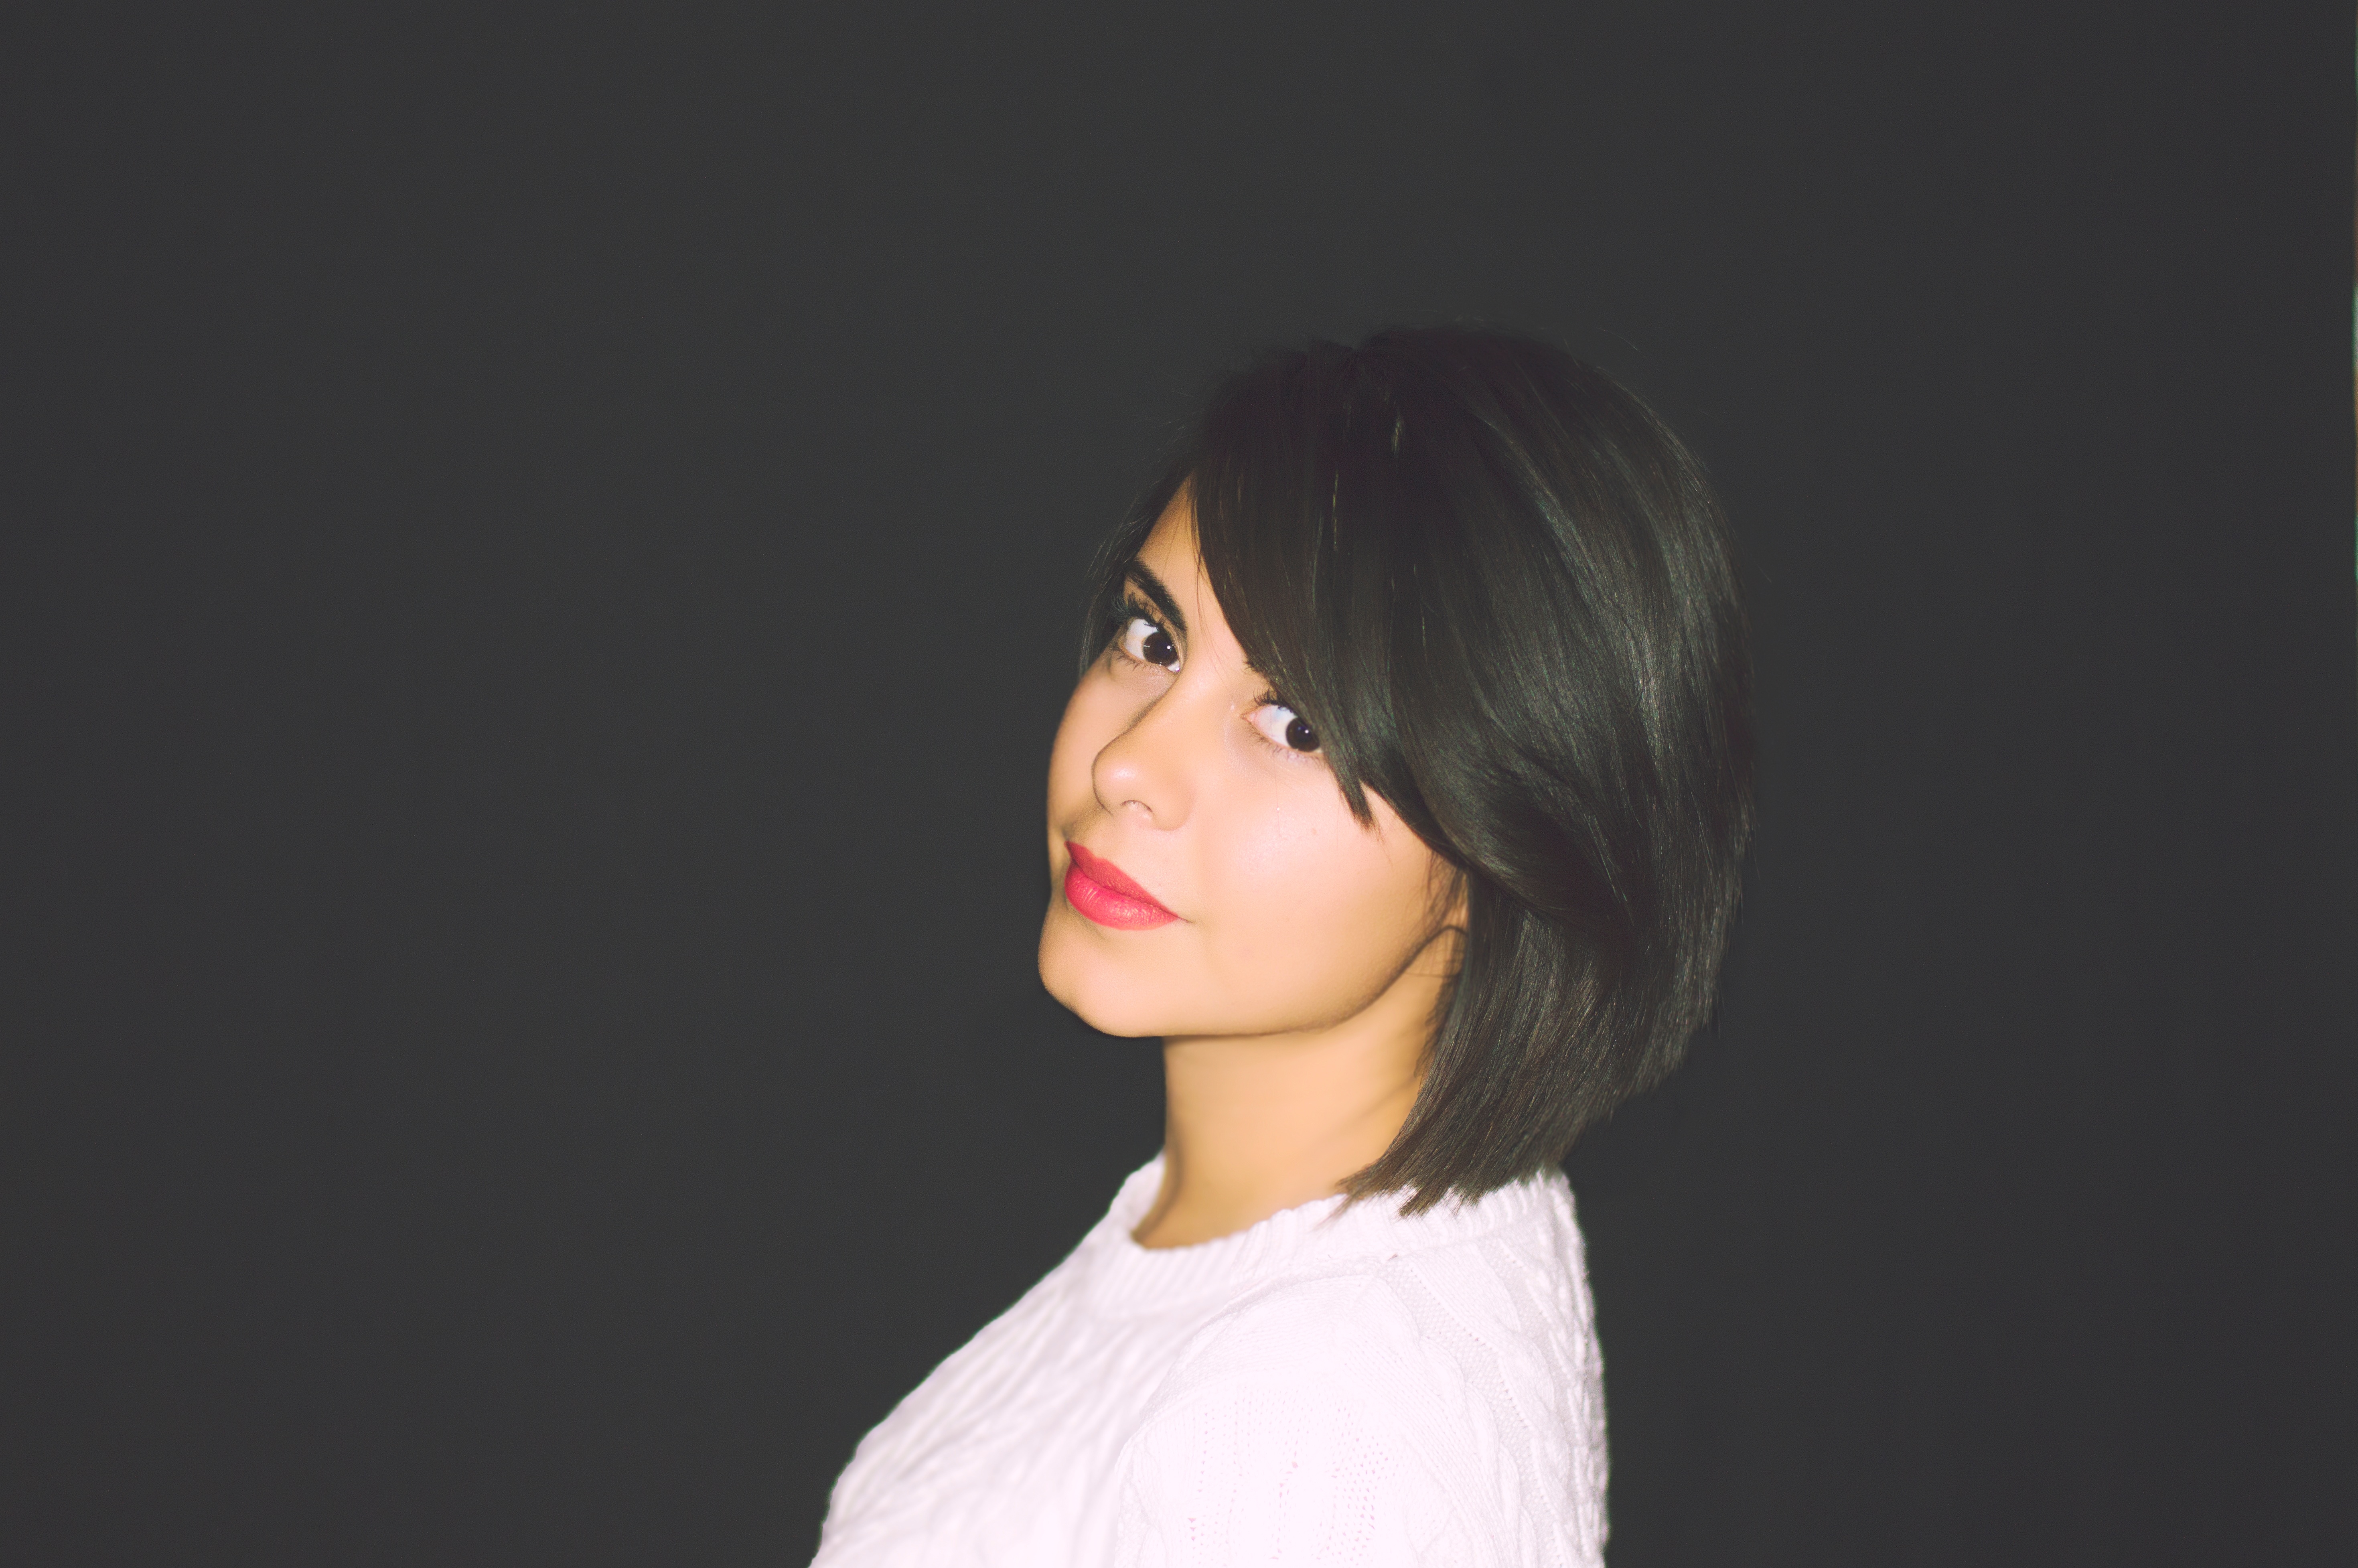
hair, singer, portrait, model, clothing, hairstyle, long hair, black hair, face, nose, eye, head, beauty, blond, photo shoot, brown hair, portrait photography